Bendy and the Ink Machine

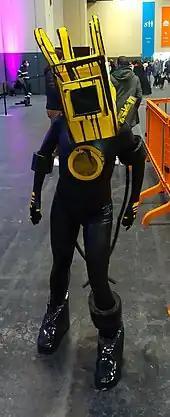
The Projectionist cosplay

The idea for "Bendy and the Ink Machine" came from TheMeatly pondering the idea of a world that resembled a cartoon sketch. As he started developing the idea, he realized that it felt "creepy" and needed a monster that inhabited it. Bendy was created to be that monster, but did not have a name. When the character finally received a 3D model, the name was chosen from a typo while saving it in a 3D modeling program, Blender. TheMeatly was not a programmer and thus Mike Mood joined the production as he saw potential in the game. "Bendy and the Ink Machine" was inspired by the "BioShock" series.